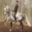
Label: horse